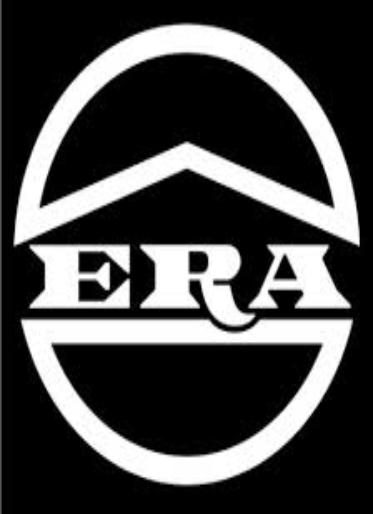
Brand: Era
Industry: Clothes